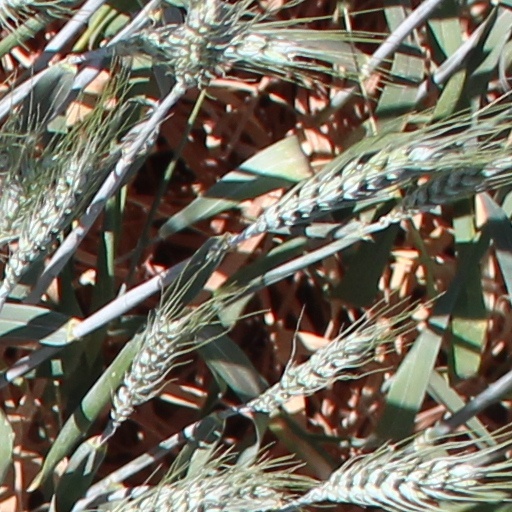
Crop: wheat